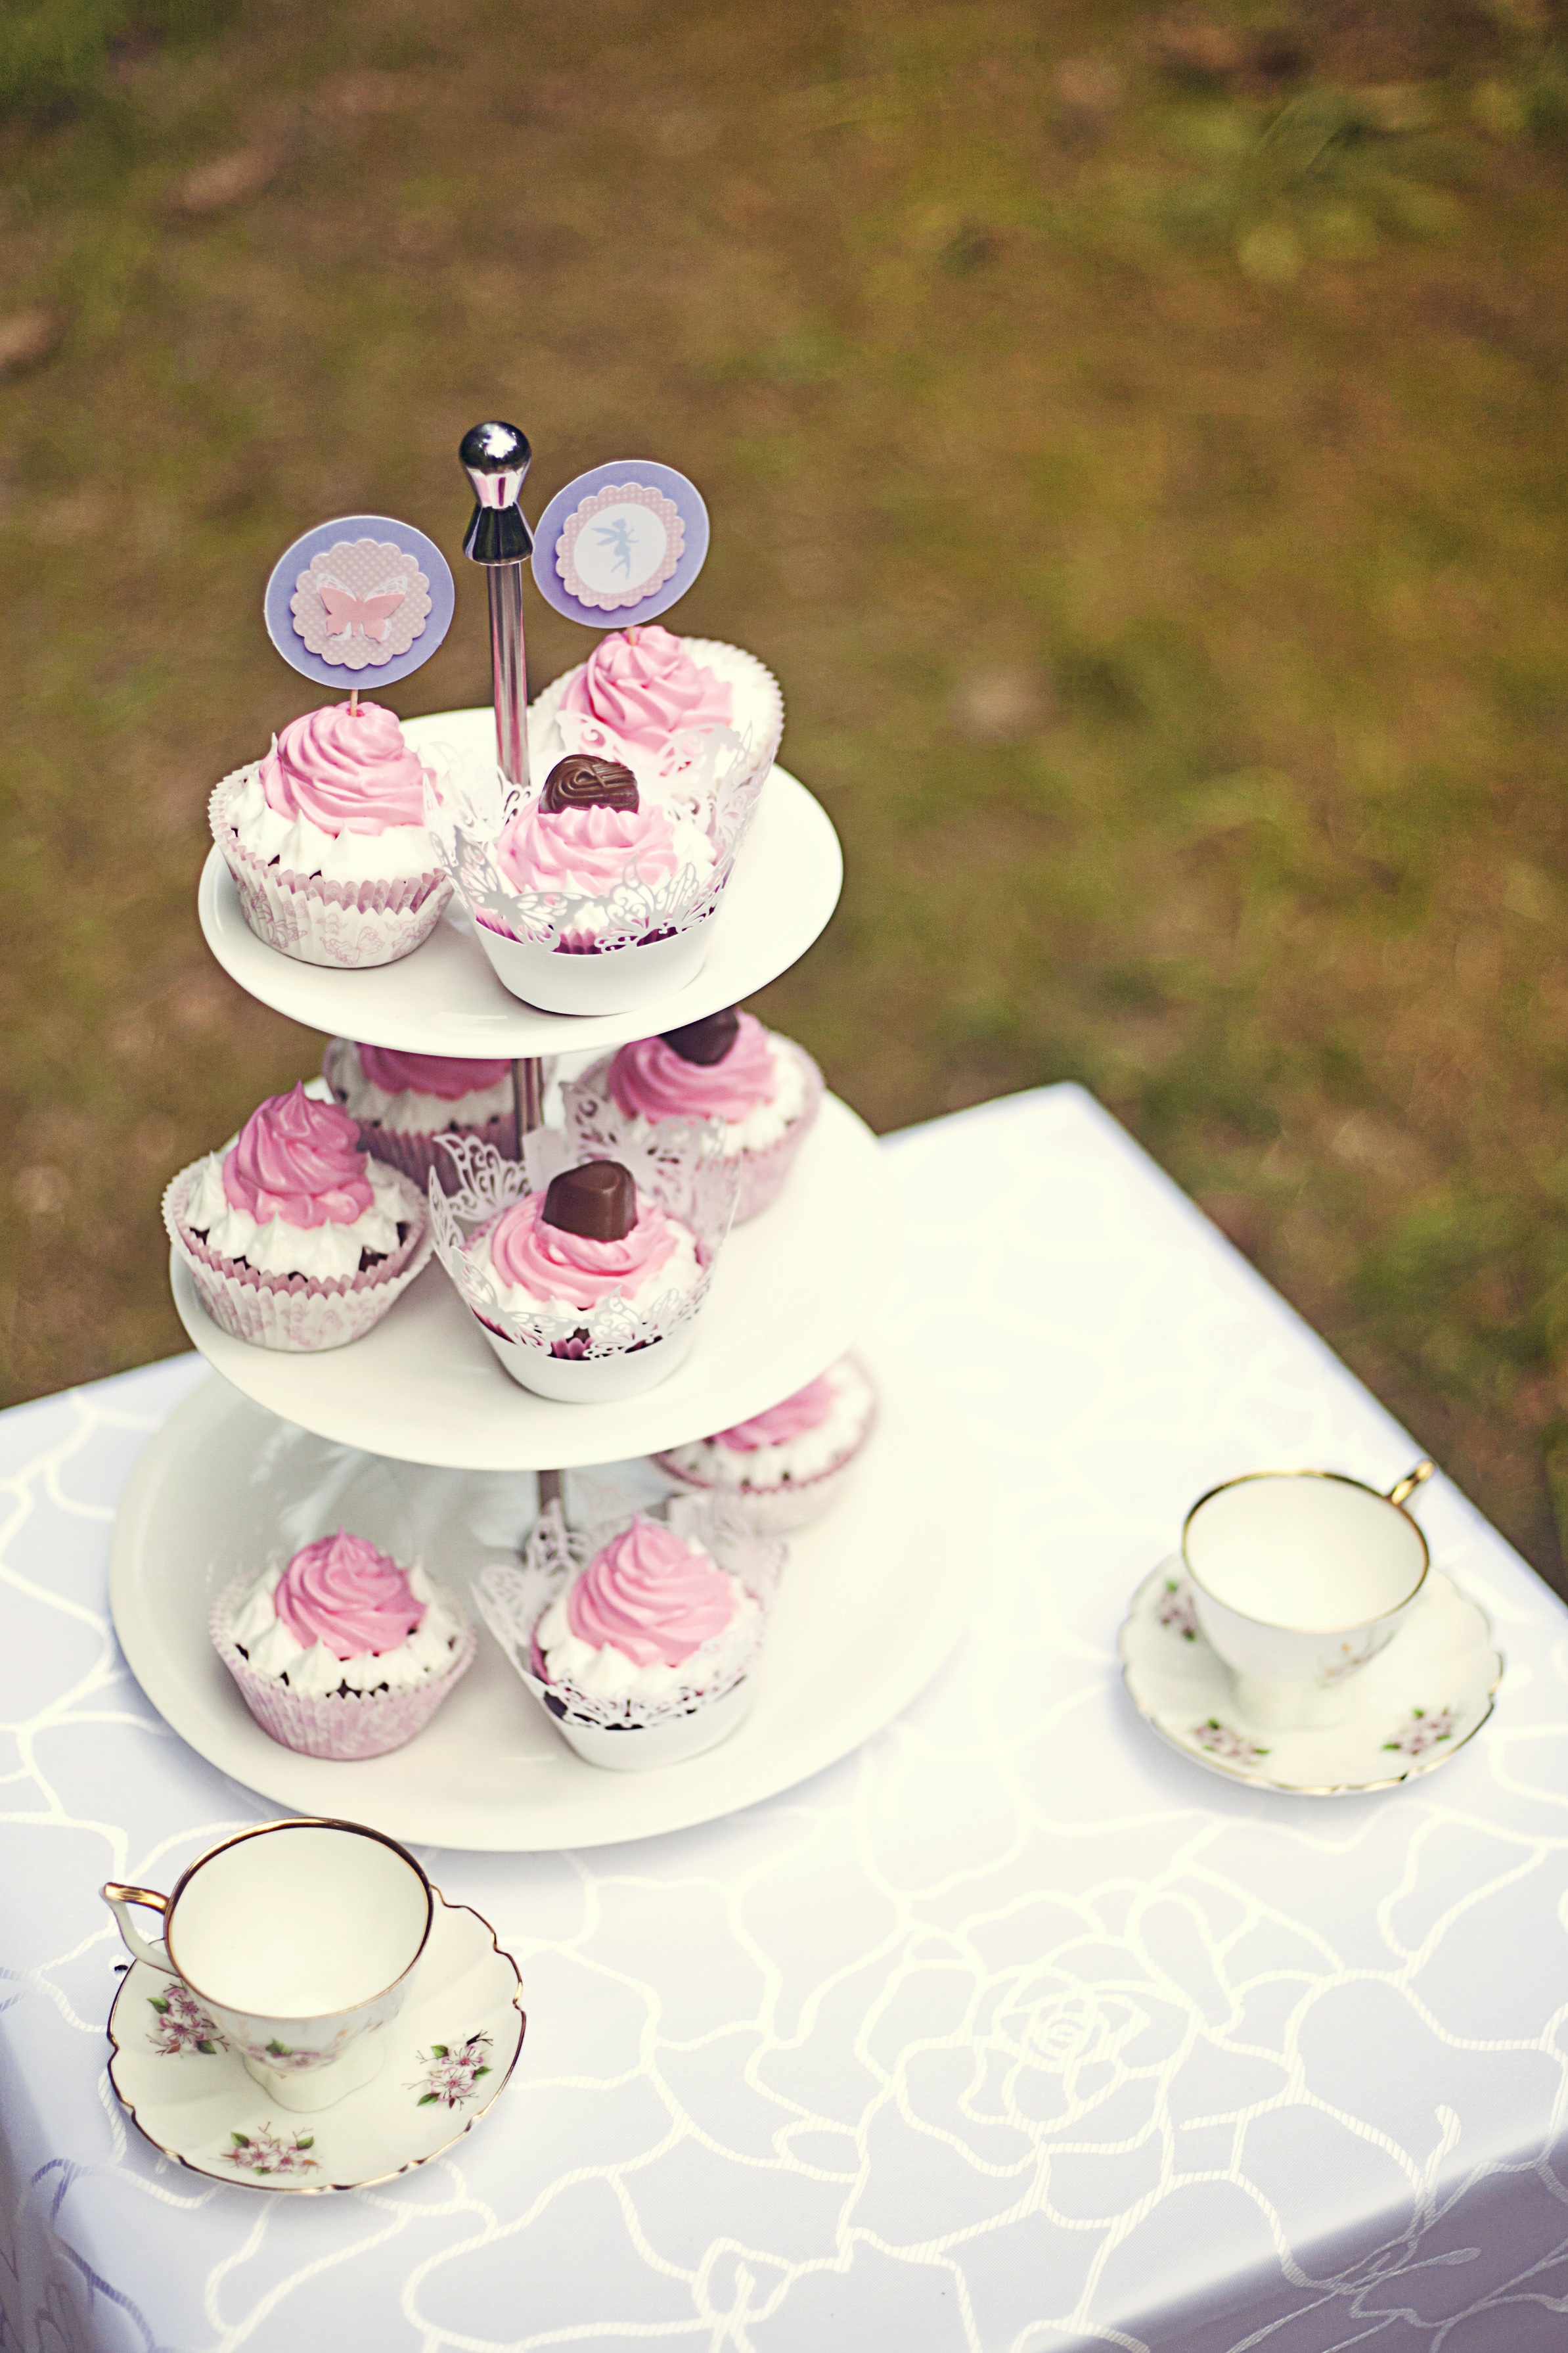
flower, petal, decoration, food, pink, dessert, cake, celebrate, icing, party, cupcakes, wedding cake, torte, buttercream, cake decorating, wedding ceremony supply